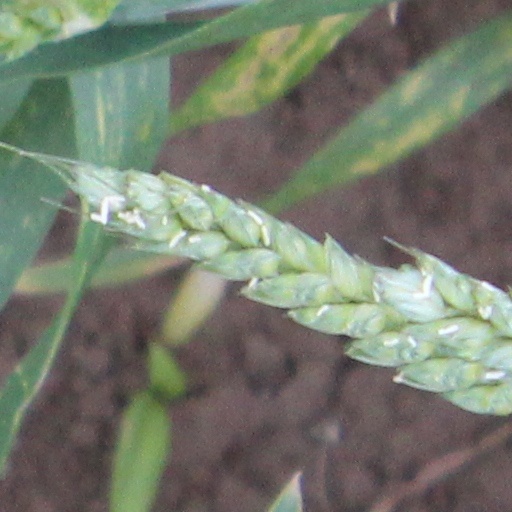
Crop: wheat